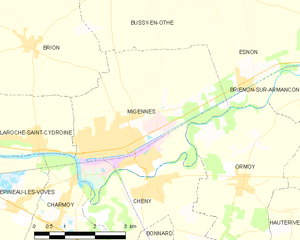
Carte des communes françaises Migennes